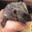
Label: porcupine